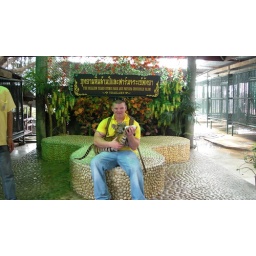
I got to feed a baby tiger, cause i was in Thailand, and I am cool in my yellow shirt